English Padam

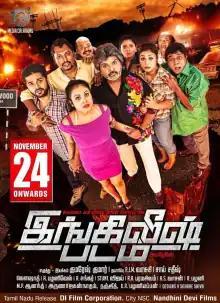
Theatrical release poster

English Padam (also known as Aangila Padam) is a 2017 Indian Tamil-language horror comedy film directed by Kumaresh Kumar, starring Sanjeev, Meenakshi and Ramki.